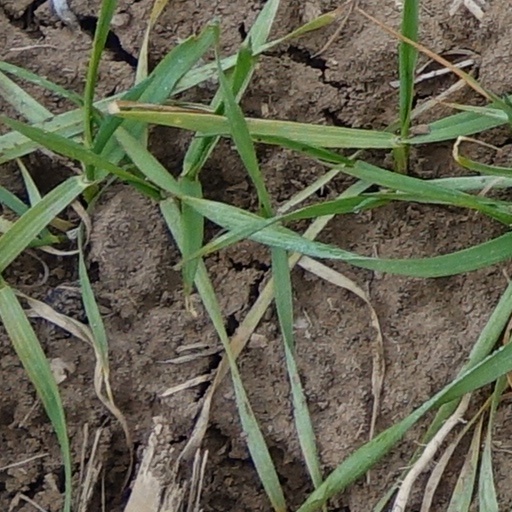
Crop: wheat